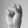
ASL letter: S